History of Dnipro (city)

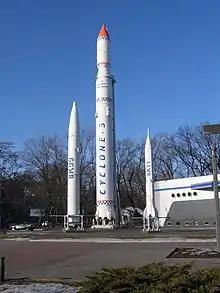
A Yuzhmash produced Tsyklon-3 rocket, flanked by an RT-20P and R-11 Zemlya on display in Dnipro's "Rocket Park".

Dnipropetrovsk was under Nazi occupation from 26 August 1941 to 25 October 1943. The city was administered as part of the "Reichskommissariat Ukraine." The Holocaust in Dnipropetrovsk reduced the city's remaining Jewish population, estimates for which range from 55,000 to 30,000, to just 702. In just two days, 13–14 October 1941, the Germans killed 15,000.